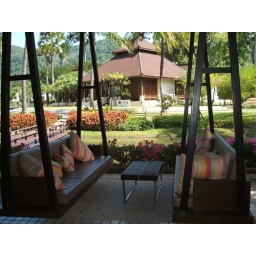
the spa was in the background.. the swinging sofa chairs were soo unique.. like a swing !